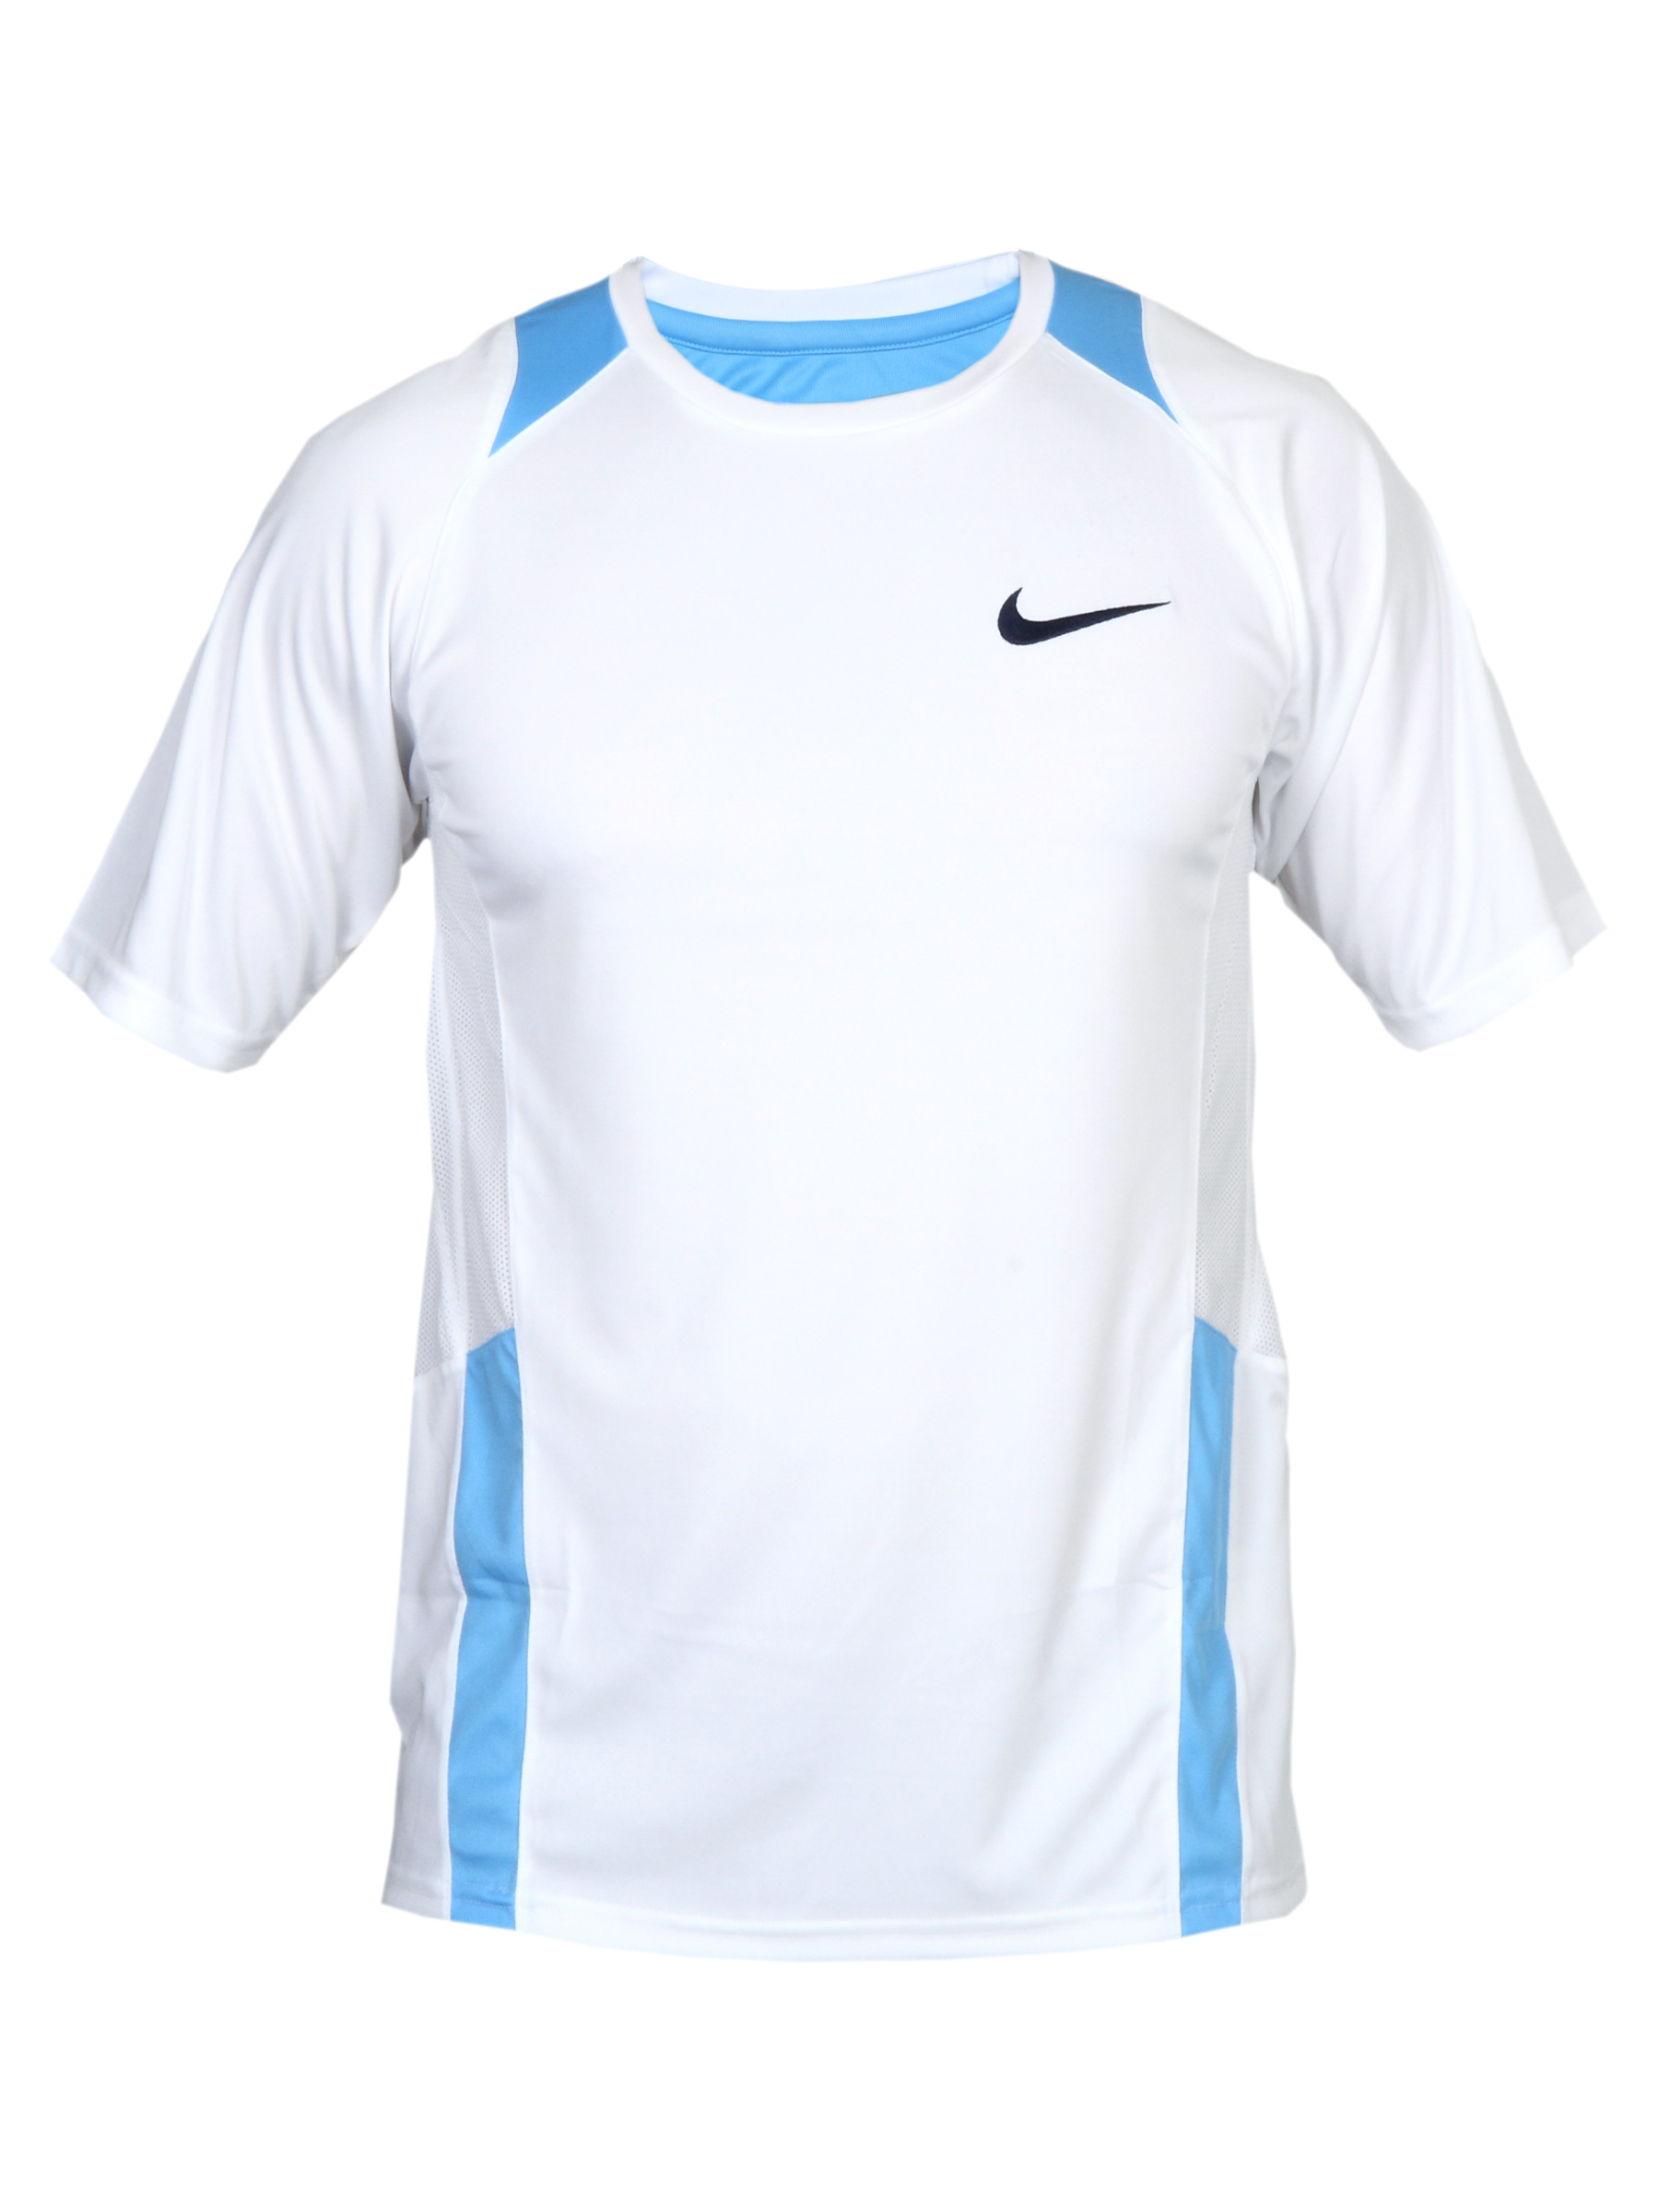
Nike Men's Training White Blue T-shirt
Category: Apparel / Topwear / Tshirts
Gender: Men
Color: White
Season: Summer 2011
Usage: Casual